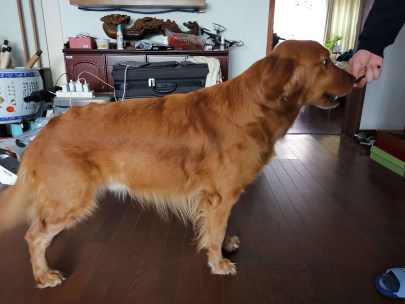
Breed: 5355-n000126-golden_retriever